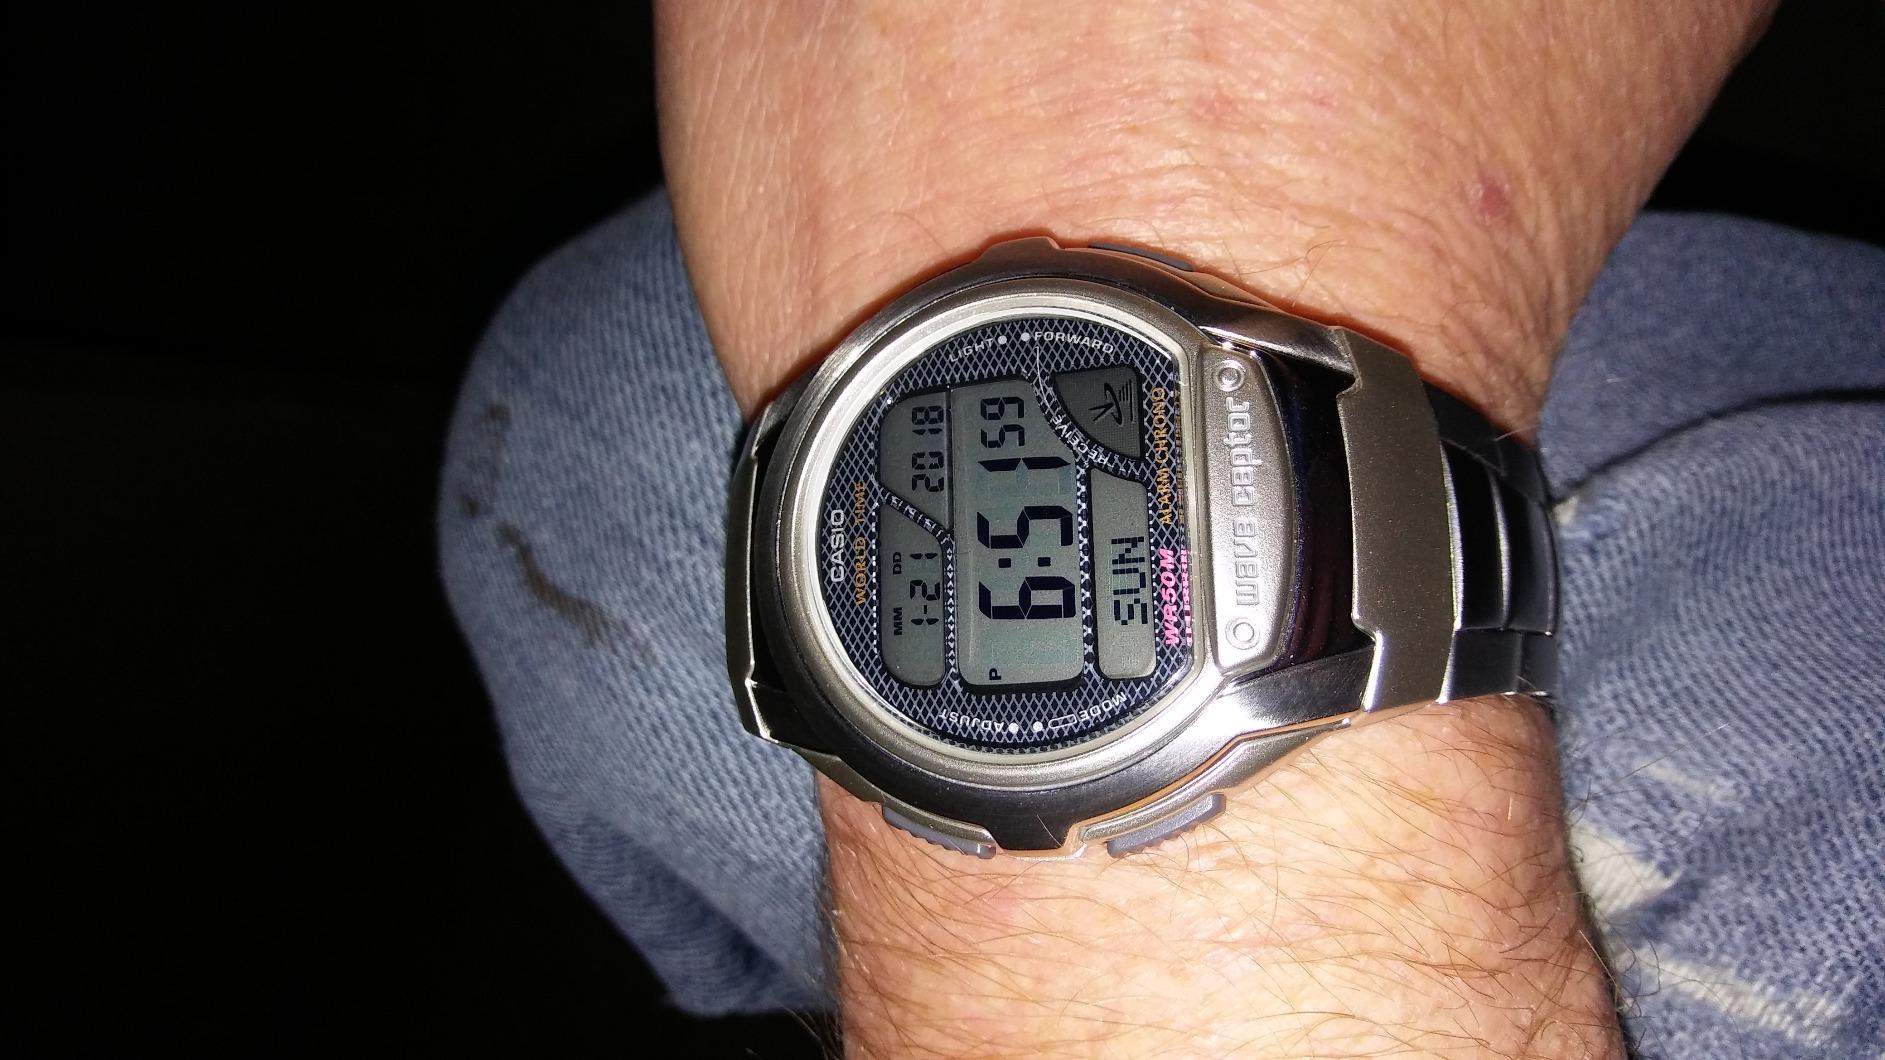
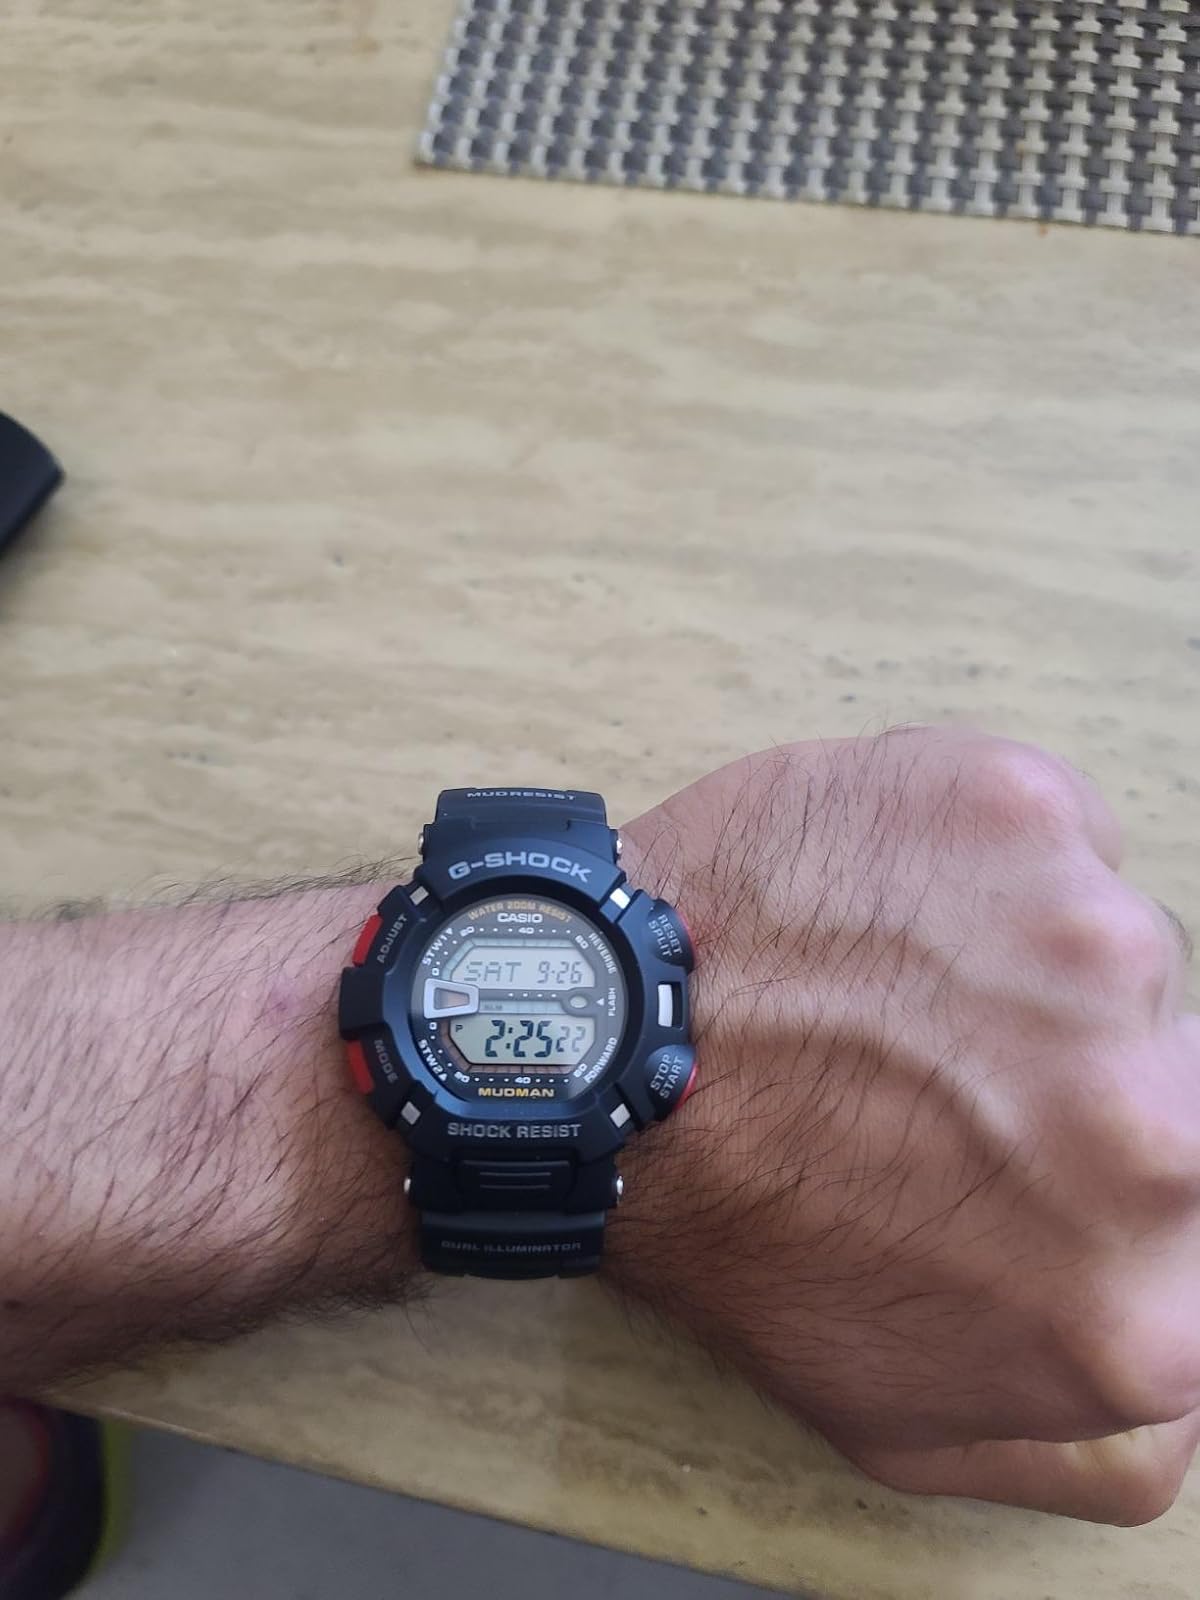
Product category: accessories_watch
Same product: no